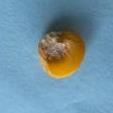
Maize quality: Bad